Projekt Melody

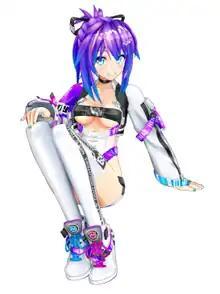

Projekt Melody, or more commonly known as Melody for short, is an American 3D anime-styled live streamer, or VTuber, and pornographic actress. She first appeared when her Twitter account opened in July 2019, and she has live streamed on Chaturbate and Twitch since early 2020. During her first three days of Chaturbate streaming, Melody's Twitter followers rose from 700 to over 20,000, and her sudden rise in popularity had mixed reactions. In late 2020, Melody became a founding member of VShojo, one of the first VTuber talent agencies based in the Western world; she would later leave the company after various controversies. She describes herself as an artificial intelligence, although she is performed by a real person.